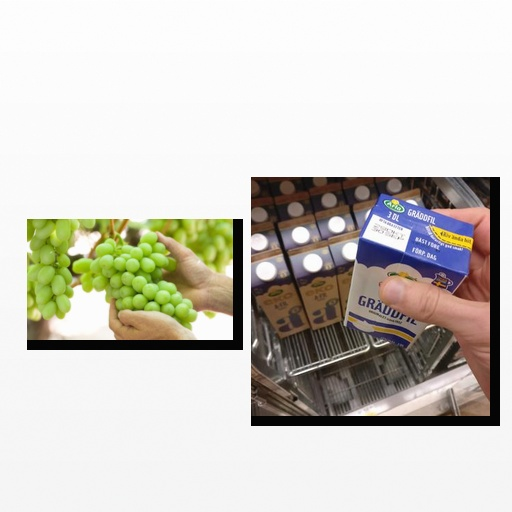
Food items: sour_cream, grapes